Leo Genn

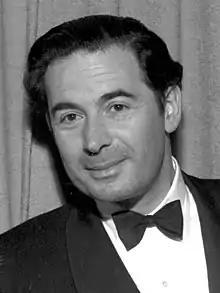
Genn at the 24th Academy Awards in 1952

Leopold John Genn (9 August 1905 – 26 January 1978) was an English actor and barrister. Distinguished by his relaxed charm and smooth, "black velvet" voice, he had a lengthy career in theatre, film, television and radio, often playing aristocratic or gentlemanly, sophisticated roles.